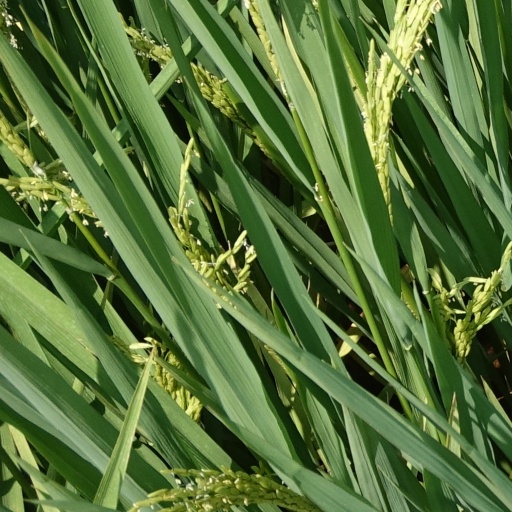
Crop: rice